Shardul Rathod

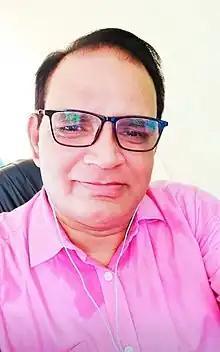

Shardul Rathod is an Indian film writer. He works for entertainment as a screenwriter & film director since 2003. He was born in Delhi. He has a PhD in Hindi. He knows many languages: Hindi, English, Urdu, Rajasthani, and Brij. He moved to Mumbai in 2003 and started working in the Indian film industry as a scriptwriter. He has done many musical albums with T-series and with Anup Jalota. He has done more than six animated films for kids for Landmark Toonz Hydrabad, India. He specialises in action comedy films and has written many series for television.